Romanticism in evolution theory

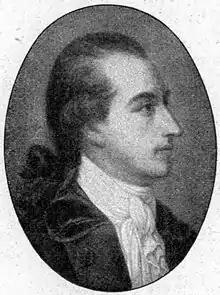
Johann Wolfgang von Goethe (1779)

Charles Darwin became acquainted with Humboldt's exploration and science while studying at Cambridge. Here, Darwin was taken under the direction of John Stevens Henslow (1796–1861), Professor of Botany, who strongly encouraged Darwin to travel and study nature. Henslow also encouraged Darwin to read Alexander von Humboldt's manuscripts on exploring nature, and it was, at least in part, Humboldt's work that inspired Darwin's romantic notion of travel and discovery.